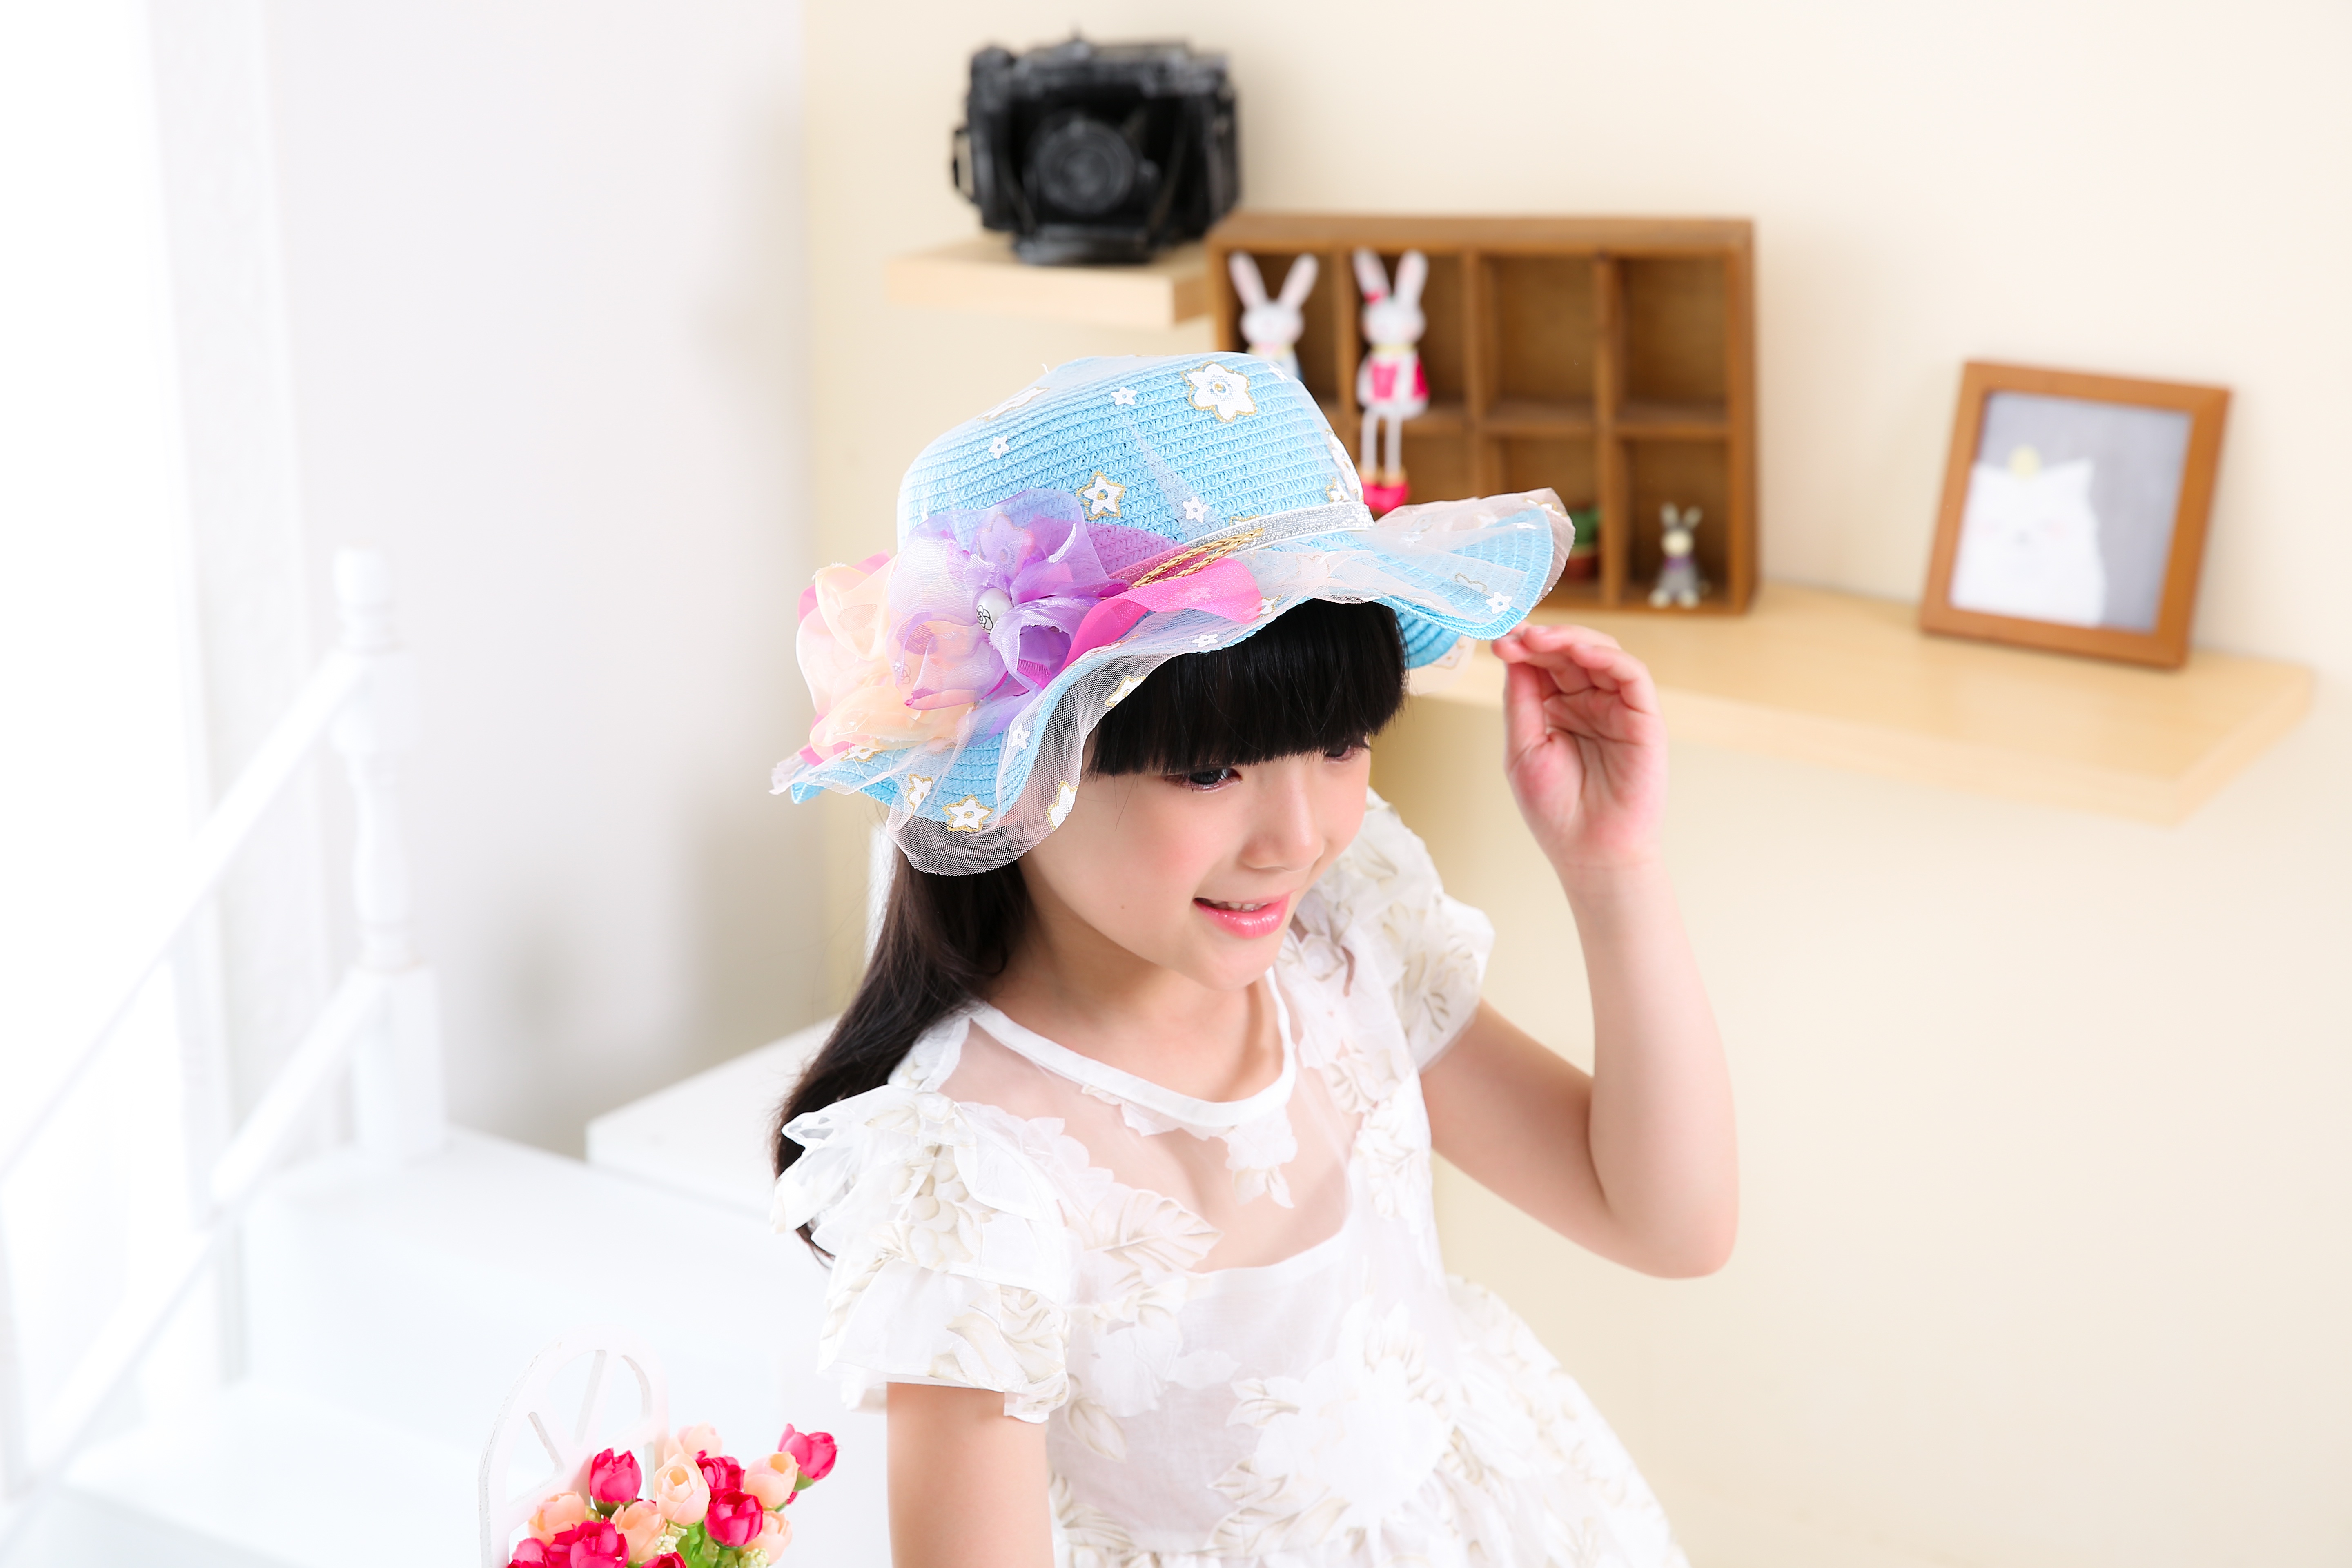
photo, portrait, asia, child, hat, clothing, pink, bride, white dress, girls, dress, gown, bid, fashion accessory, hair accessory